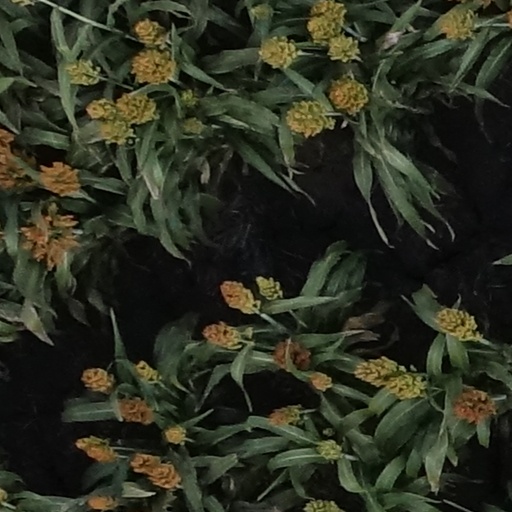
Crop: sorghum